Hefazat-e-Islam Bangladesh

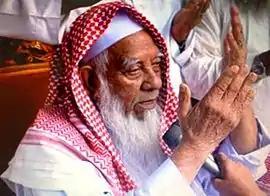
Shah Ahmad Shafi

Hefazat-e-Islam was formed in 2010, as a pressure group comprising the teachers of several madrasas at Chittagong, Bangladesh. Shah Ahmad Shafi, the former director of Hathazari Madrasa, Allama Junaid Babunagari, and Mufti Izharul Islam, the chairman of the Islamist party Islami Oikya Jote, Abdul Malek Halim, founder and principal of the first women's Qawmi madrasah (Haildhar Madrasah) in Bangladesh are regarded as the founders of Hefazat-e-Islam. The formation was allegedly triggered by the 2009 "Women Development Policy" draft. On 24 February 2010, Hefazat wanted to hold a rally at Laldighi Maidan, Chittagong to protest the government's move to slap a ban on religion-based politics, cancellation of the fifth amendment to the Constitution of Bangladesh, and a proposed education policy that would have ended madrasah education. The police refused their request to hold a rally and injured 19 protesters. A few of these madrasa students were arrested by police and later released. In 2011, Hefazat-e-Islam protested some aspects of the proposed Women Development Policy. According to "The Economist", Hefazat was financed by doctrinaire Islamists in Saudi Arabia.